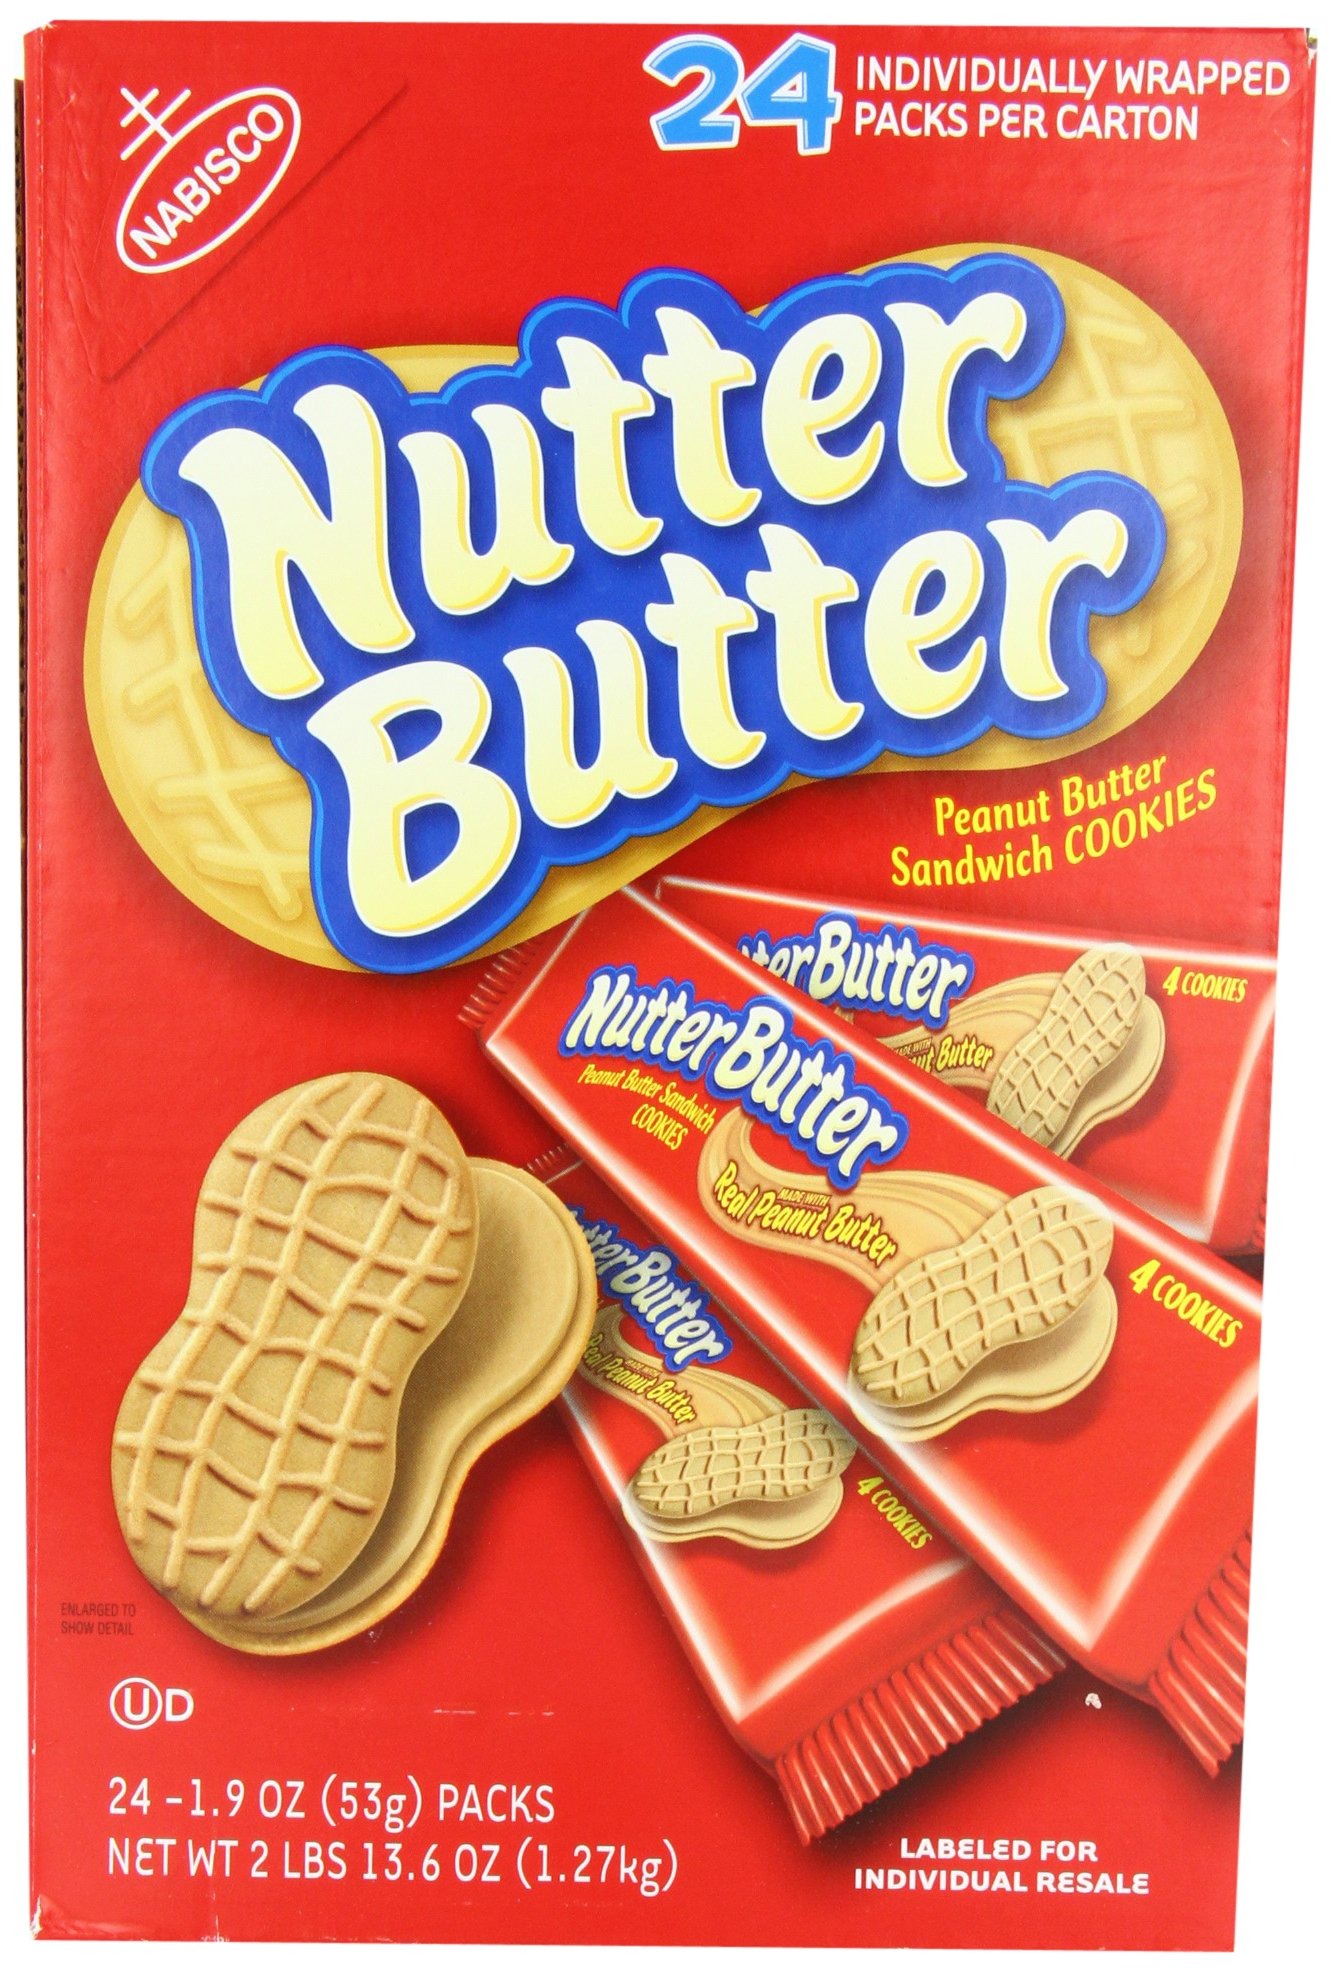
Item Name: Nabisco Nutter Butter Sandwich Cookies, Peanut, 24 Count
Bullet Point 1: Size 56 gram
Bullet Point 2: Real peanut butter
Bullet Point 3: The peanut butter lovers cookie
Value: 13.6
Unit: Ounce

Price: 13.24